Let the Right One In (film)

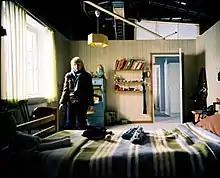
The absence of ceilings made various overhead lighting techniques possible.

Although the film takes place in Blackeberg, a suburb of Stockholm, principal photography took place in Luleå (in the north of Sweden) to ensure enough snow and cold weather. The area where the filming took place dated from around the same time as Blackeberg, and has similar architecture. However, Alfredson shot a few scenes in the Blackeberg area. In particular, the scene where Eli leaps down on Virginia from a tree, was shot in the town square of Blackeberg. Another scene, where Eli attacks Jocke in an underpass, was shot in the nearby suburb of Råcksta. The original Blackeberg underpass that Lindqvist had envisioned was deemed too high to fit in the picture. Some of the outdoor close-up scenes were made in a super cold studio. The jungle gym where much of the interaction between Oskar and Eli takes place was constructed specifically for the film. Its design was intended to suit the CinemaScope format better than a regular jungle gym, which would typically have to be cropped height-wise.